Princess Sophie Auguste of Anhalt-Zerbst

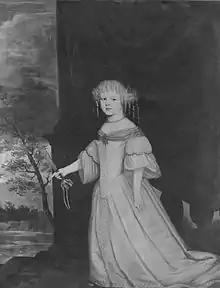

Sophie Auguste of Anhalt-Zerbst (9 March 1663 – 14 September 1694) was a German noblewoman member of the House of Ascania and by marriage Duchess of Saxe-Weimar.